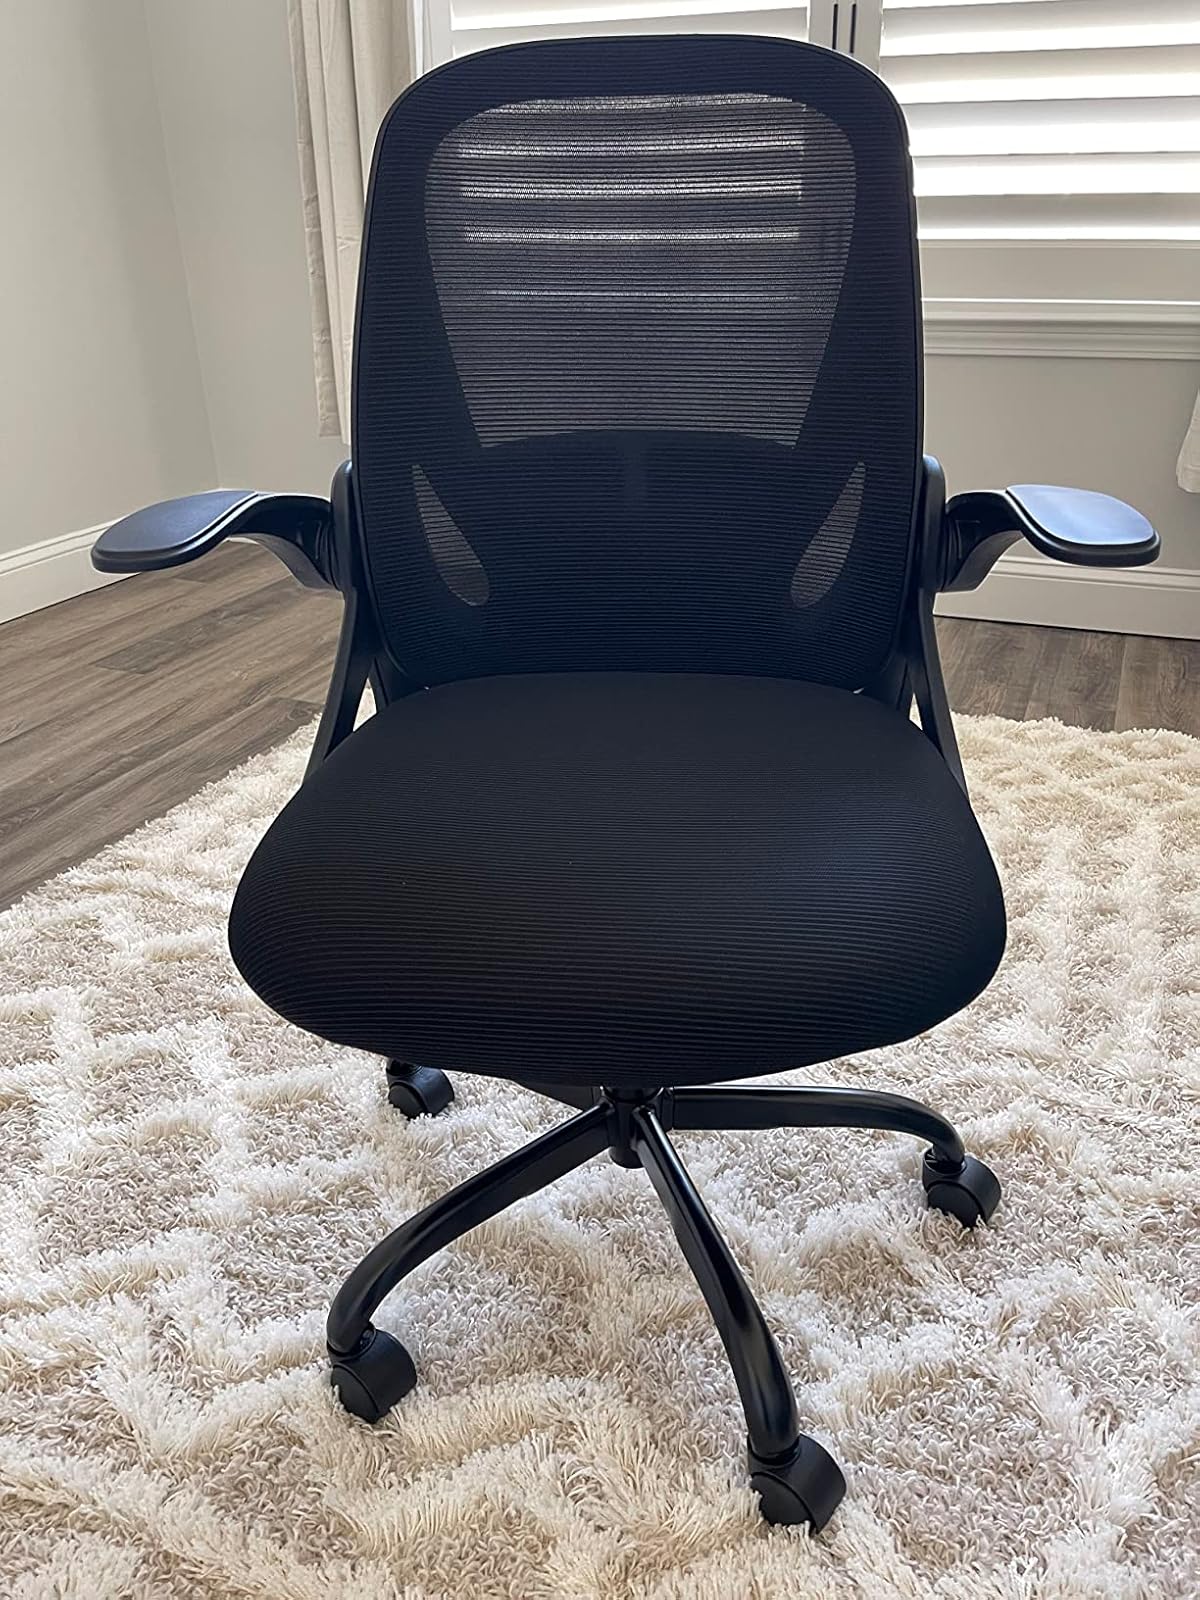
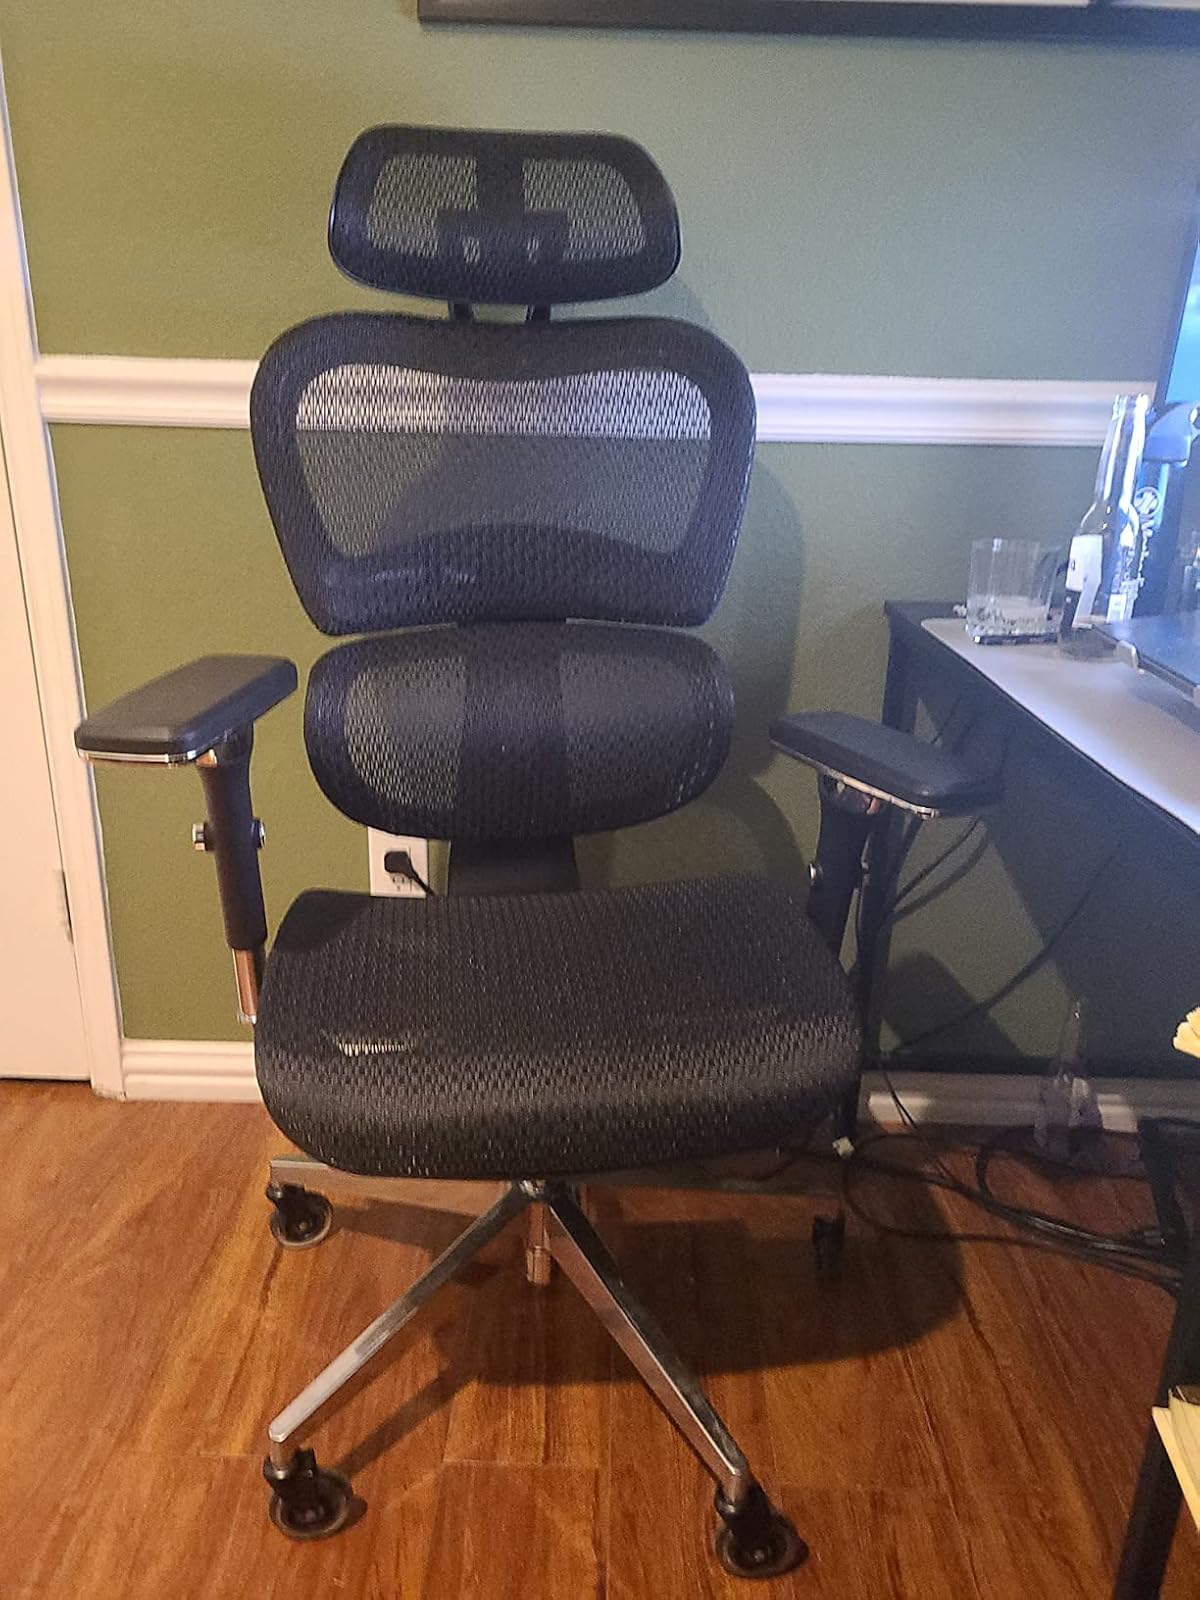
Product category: items_chair
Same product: no